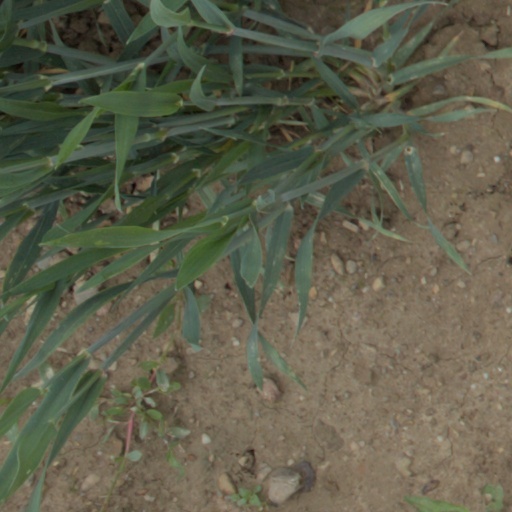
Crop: wheat